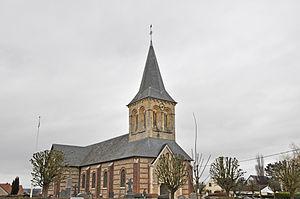
Mannevillette est une commune française située dans le département de la Seine-Maritime en région Normandie.